Rick Flens

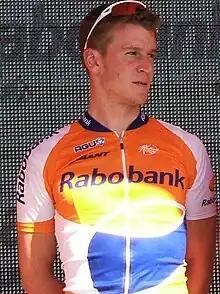
Flens at the 2009 Tour Down Under

Rick Flens (born 11 April 1983 in Zaandam) is a Dutch former professional road bicycle racer, who competed between 2003 and 2015, for the , and teams.